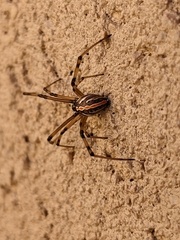
Species: Lactrodectus_hesperus